Web-based VoIP

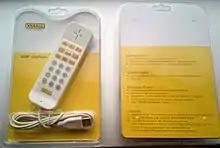
The first USB Web-based VoIP phone.

Web-based VoIP is the integration of voice over IP technologies into the facilities and methodologies of the World-Wide Web. It enables digital communication sessions between Web users or between users of traditional telecommunication services.